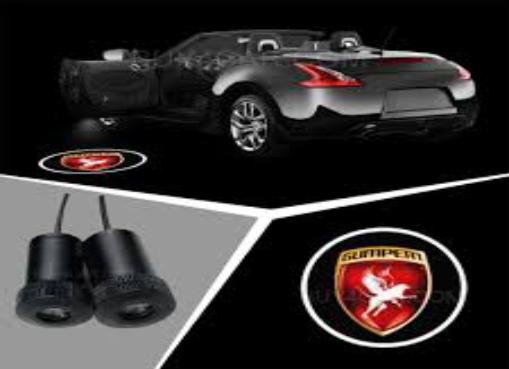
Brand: gumpert
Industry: Transportation